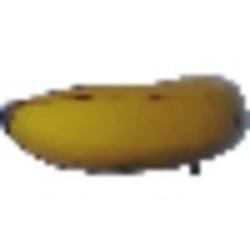
Label: Banana